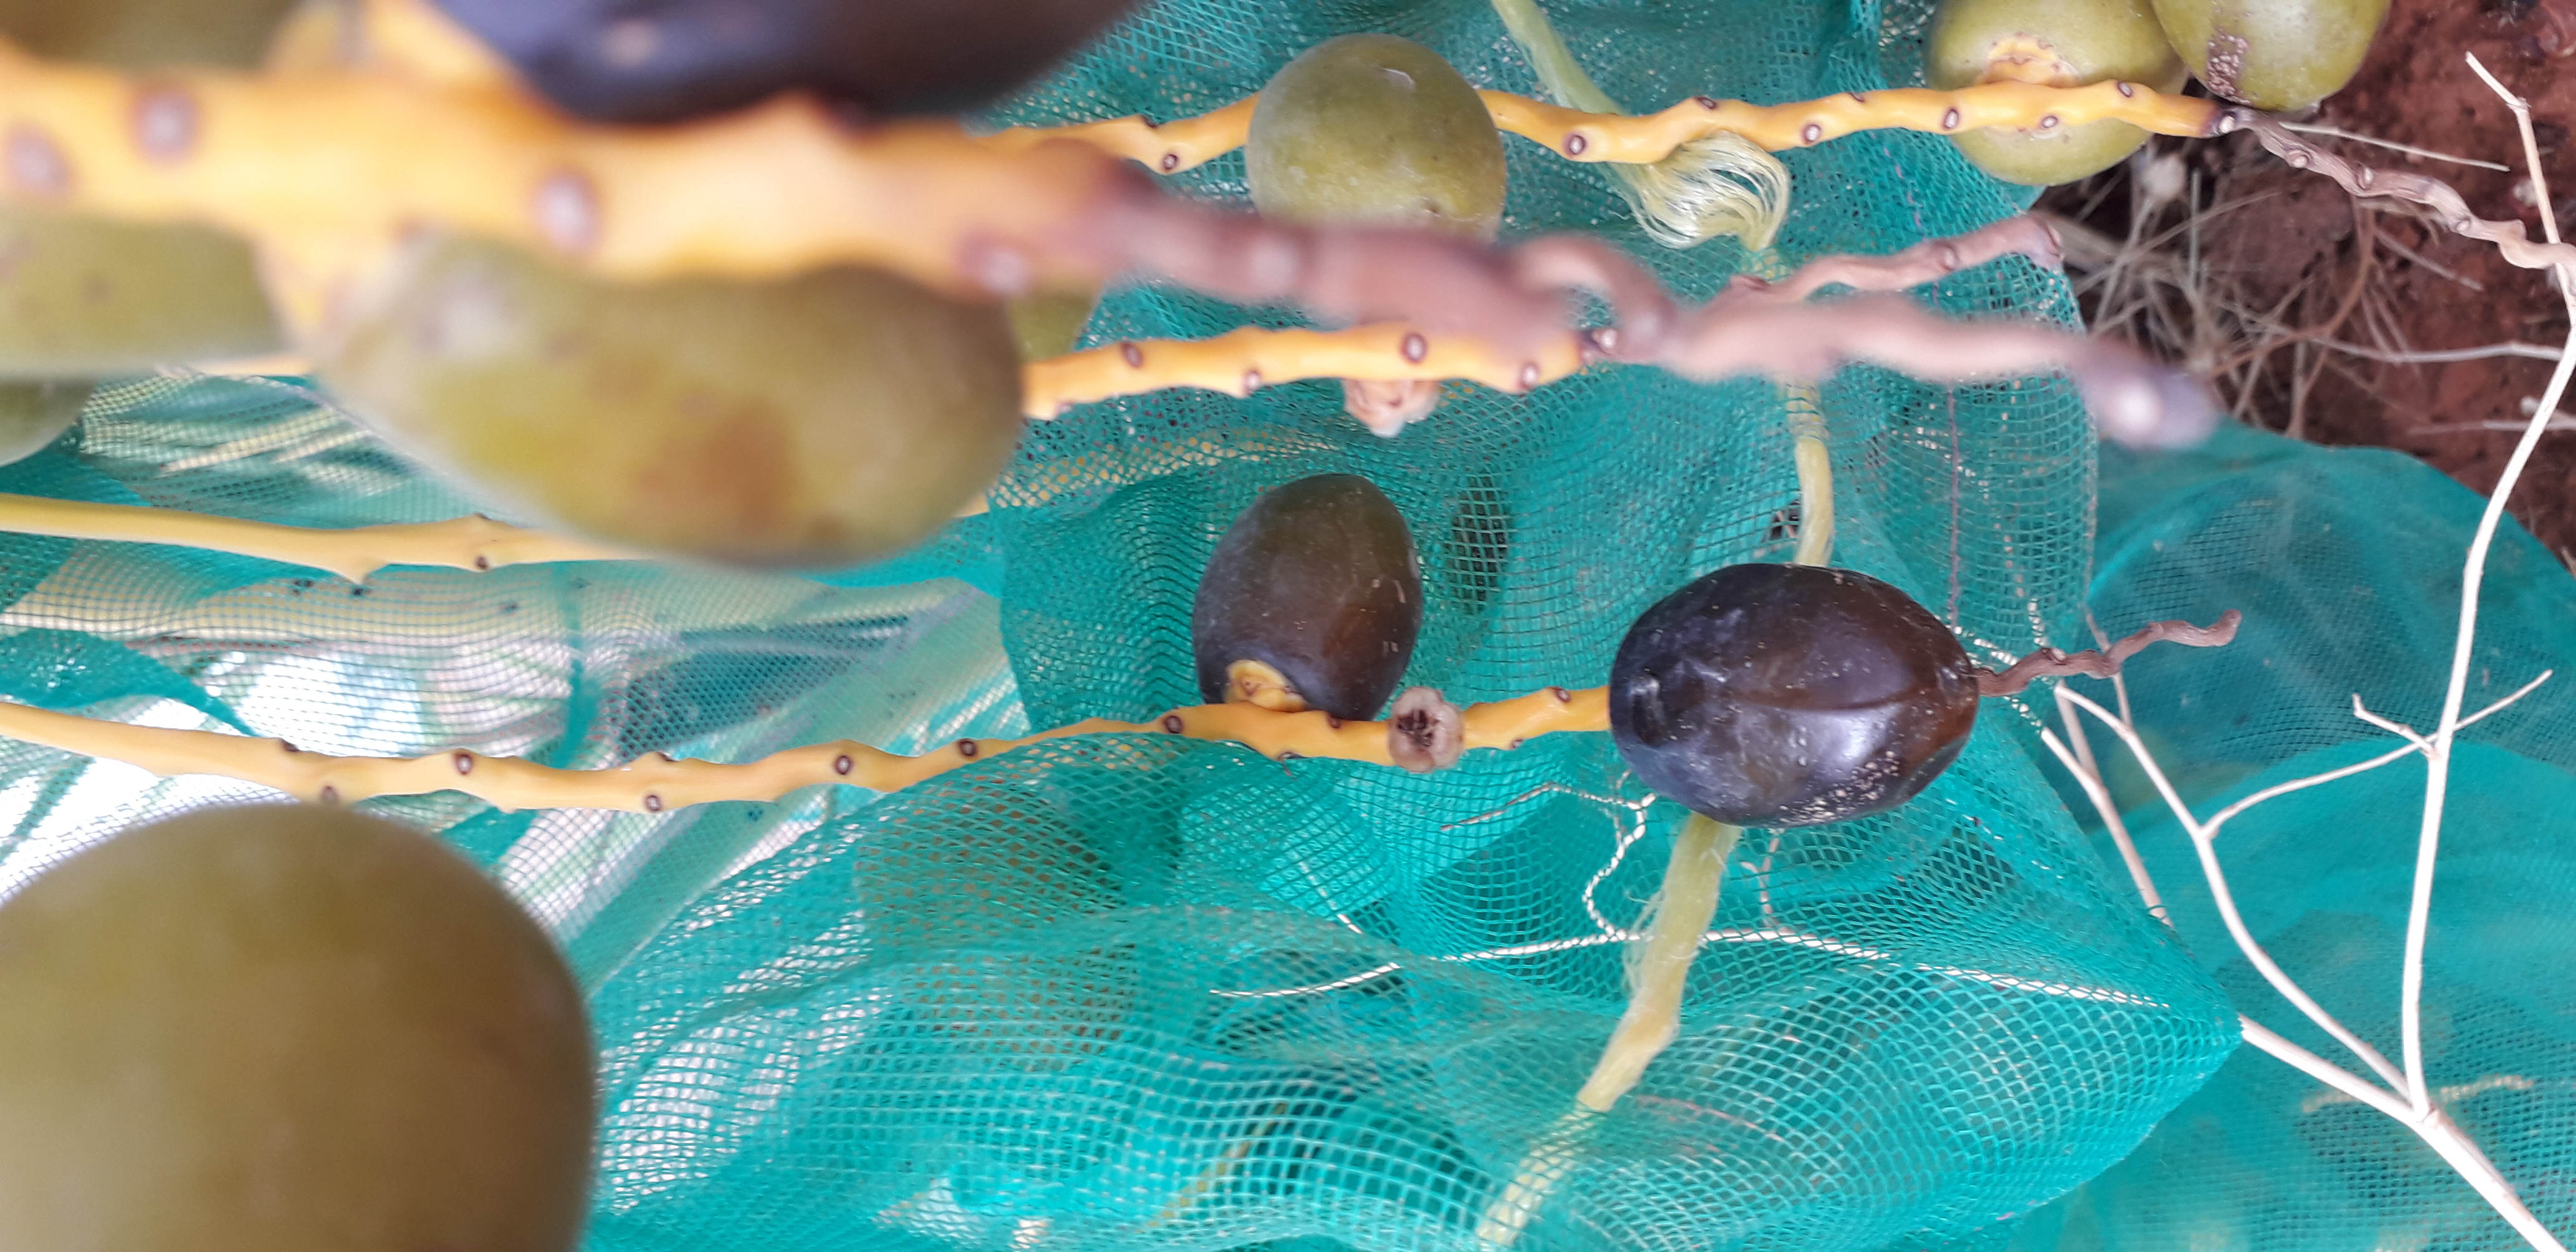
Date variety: kholt